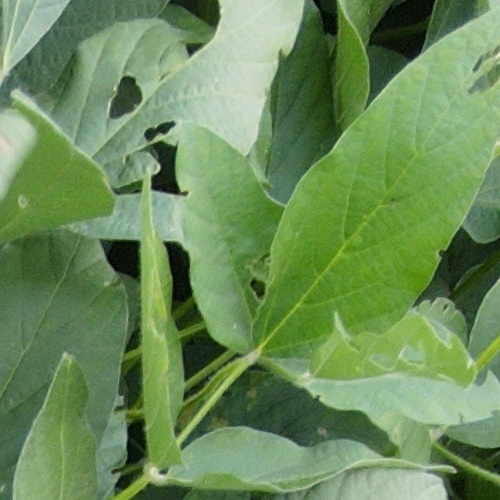
Label: Caterpillar